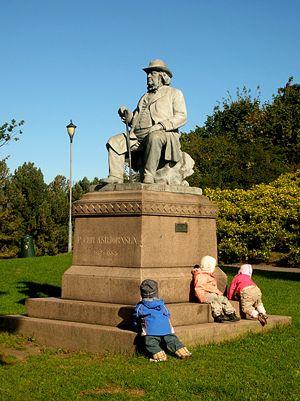
Peter Christen Asbjørnsen est un écrivain, un savant folkloriste et naturaliste norvégien. Il inaugure avec son ami de collège Jørgen Moe la vague des chercheurs et auteurs qui, en Norvège, ont puisé dans les contes et légendes des mondes paysans et marins une source d'inspiration authentique. Ces familiers de l'œuvre des frères Grimm ont ainsi contribué à transcrire la tradition orale et à démontrer l'incroyable richesse du folklore qui s'était perpétué dans les vallées norvégiennes, de l'ouest et des montagnes centrales. Ces produits de la collecte orale lors de rencontres avec les humbles conteurs des hameaux paysans, accueillis comme des bouffées salvatrices pendant l'euphorie du romantisme national, ont été une source vivifiante d'imprégnation ou d'inspiration recherchée par les écrivains scandinaves contemporains, Johan Sebastian Welhaven, Henrik Ibsen, ou même l'écrivain conteur danois Hans Christian Andersen en commençant par ceux qui avaient initialement le plus de réticence à l'avouer.